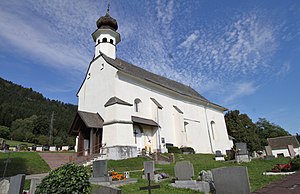
Spielberg (Østrig)
Spielberg er en bykommune i Østrig med cirka 5.300 indbyggere. Den er beliggende i Bezirk Murtal i delstaten Steiermark.